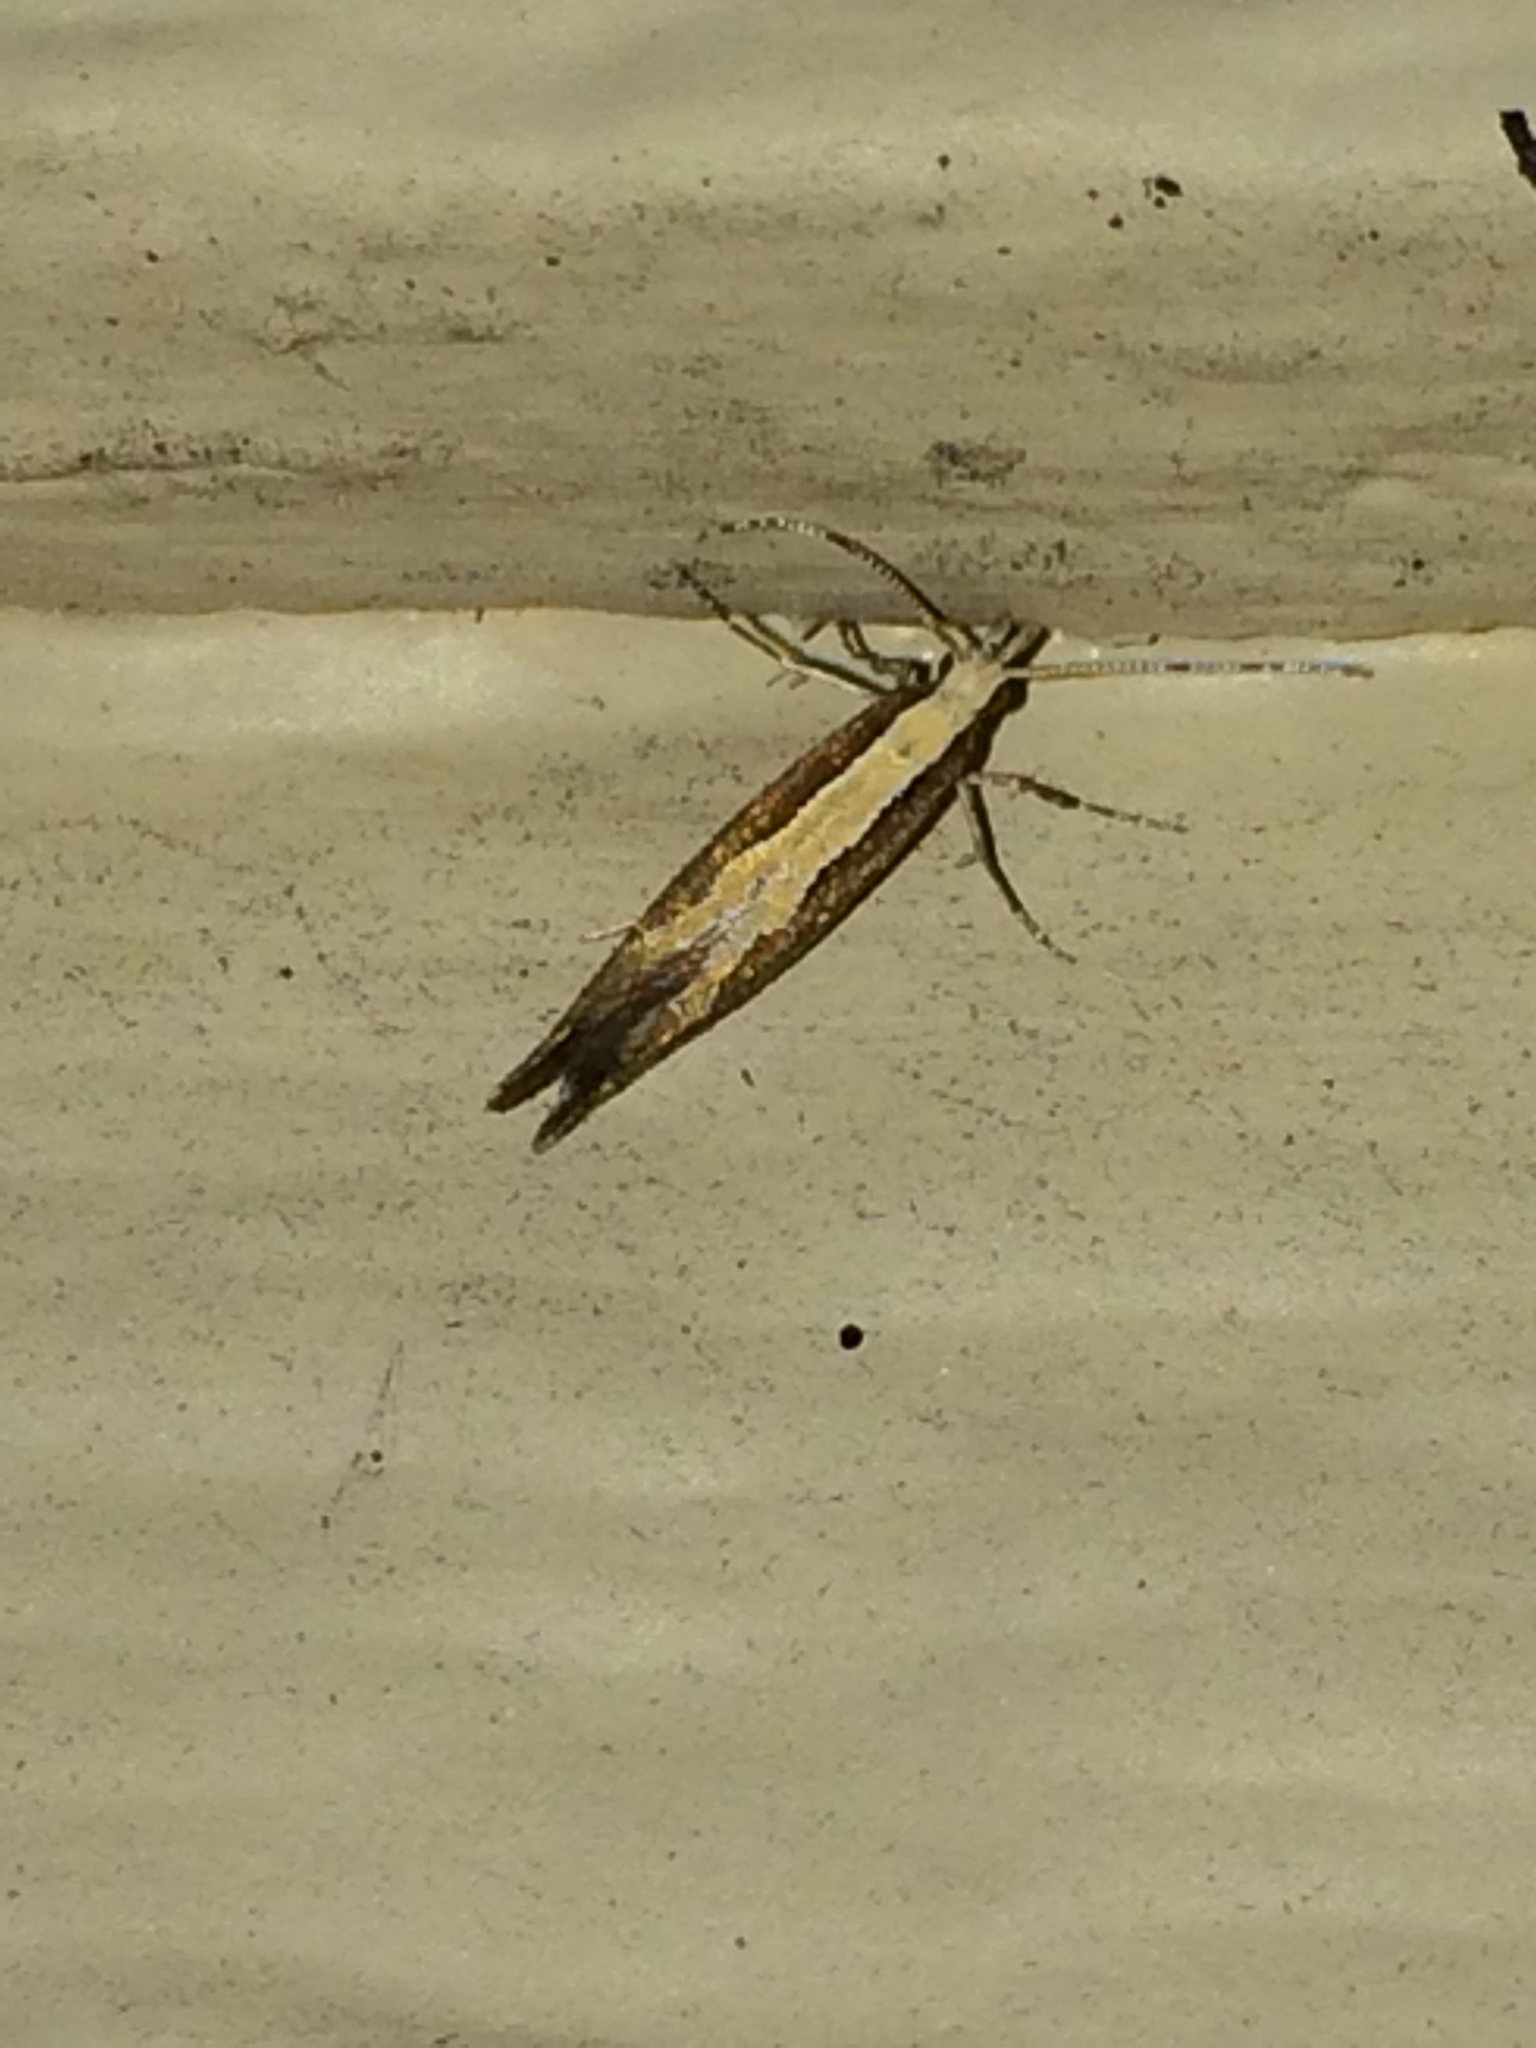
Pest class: diamondback_moth